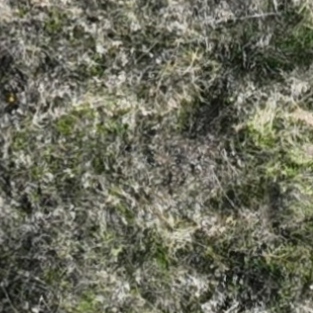
Month: october
Dye color: blue
Dye concentration: high